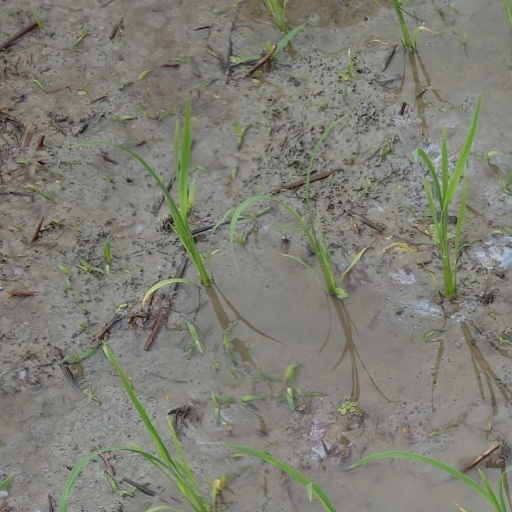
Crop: rice